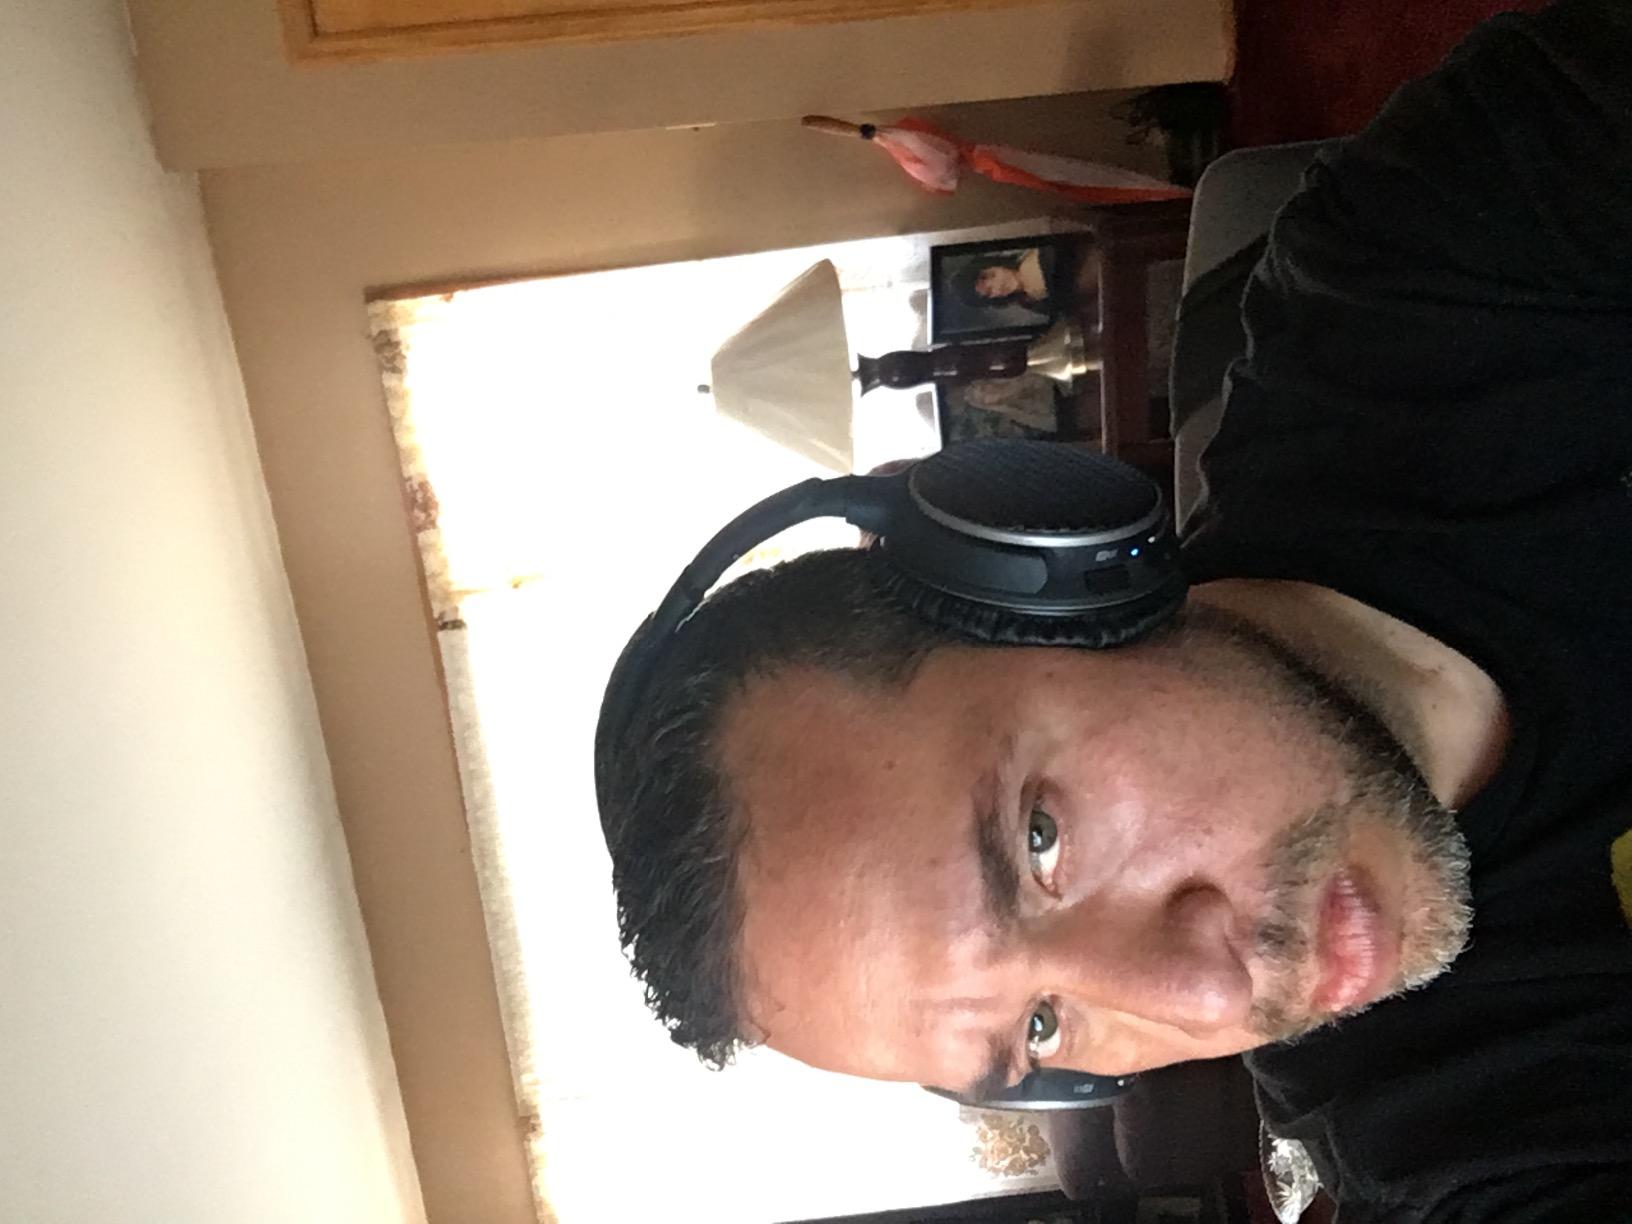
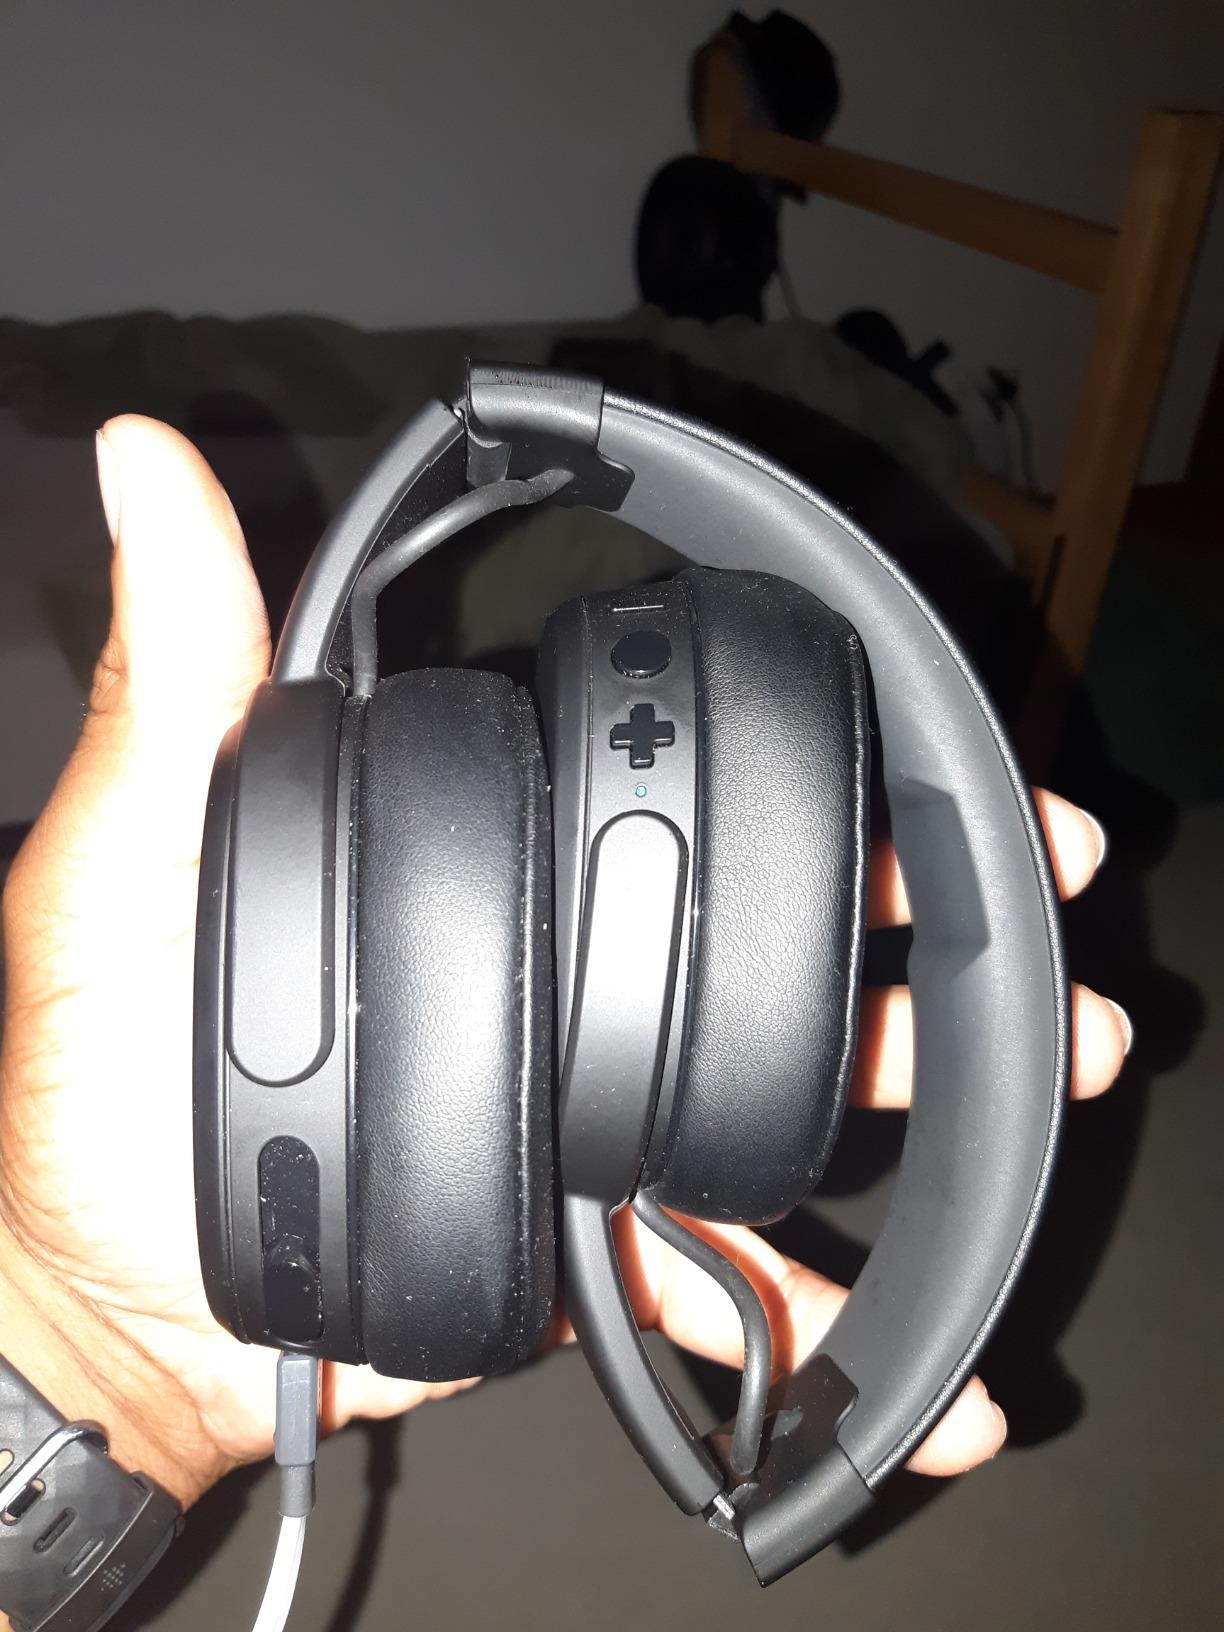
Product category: headphones
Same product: no